Bishop of Ripon (modern diocese)

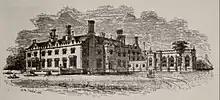
The original bishop's palace on Palace Road, Ripon

Though one ancient Bishop of Ripon is known - Eadhæd, who served in the late 7th century - the modern see of Ripon was established in 1836 from parts of the dioceses of Chester and York. In the same year, the collegiate church in Ripon was raised to the status of cathedral church. From 1905, the bishops of Ripon were assisted by the suffragan bishops of Knaresborough in overseeing the diocese. In 1999, the see changed its name to the Diocese of Ripon and Leeds, reflecting the growing importance of Leeds, the largest city within the diocese and one of the fastest-growing cities in Britain.The only bishop of "Ripon and Leeds" was John Packer, who signed "John Ripon and Leeds", and retired on 31 January 2014.